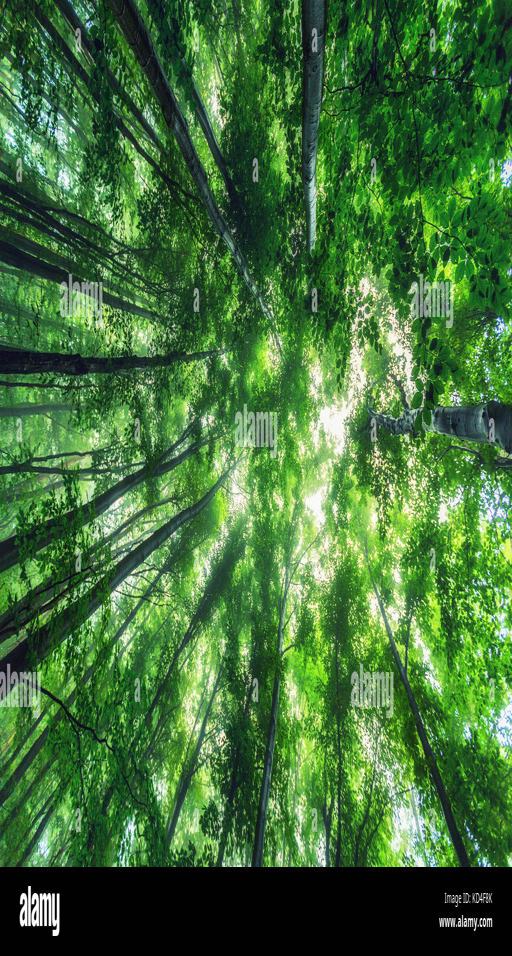
beautiful nature at morning in the misty spring forest with sunshine